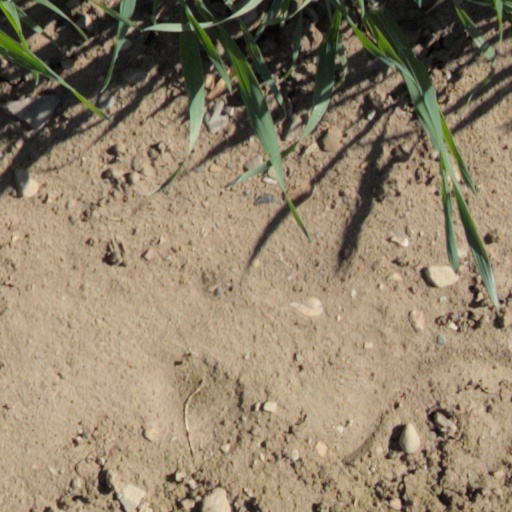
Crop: wheat